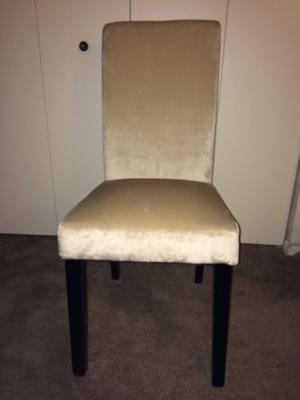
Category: chair